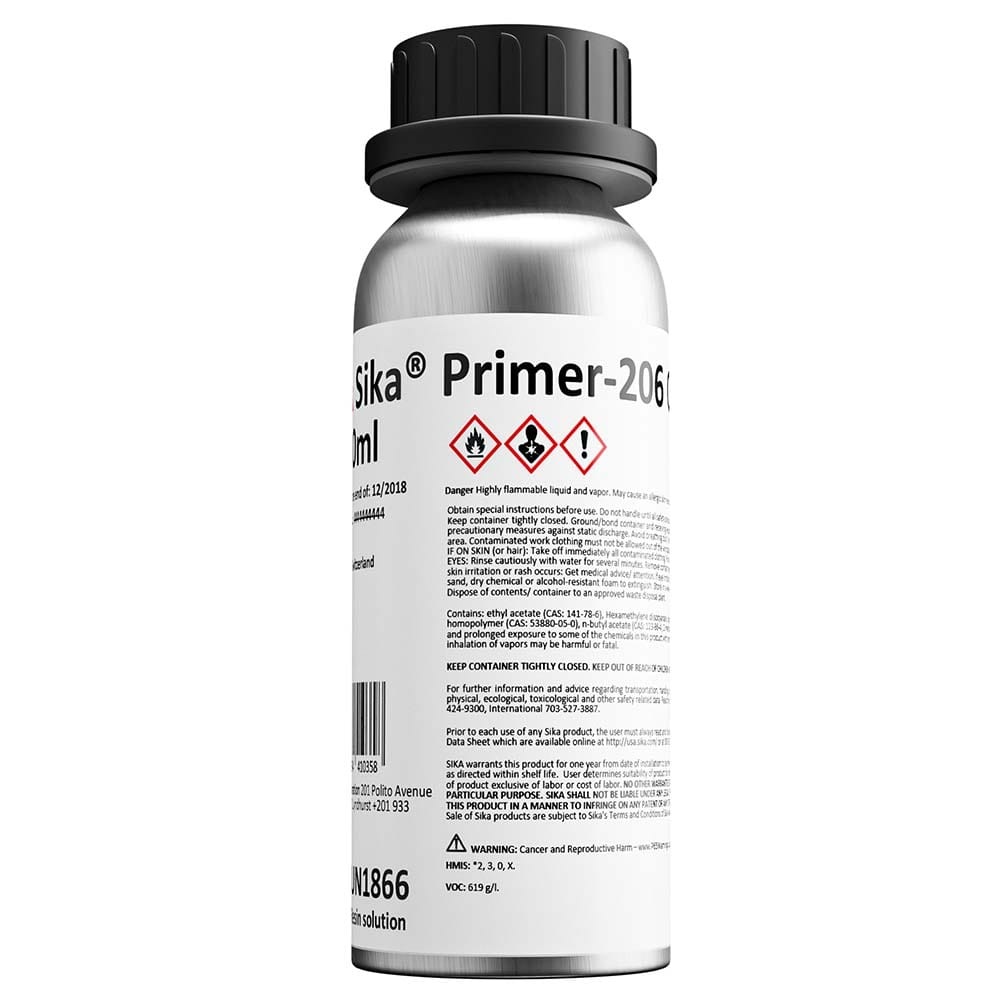
Sika Primer 206 G+P Black 1 Liter Bottle #122775
Sika 122775 Adhesives & Sealants Primer-206 G+P Black 1L Bottle Pigmented, solvent-based primer for various substrates. Sika® Primer-206 G+P is a solvent-based black primer, which reacts with moisture and forms a thin layer. This layer acts as a link between substrates and adhesives. Sika® Primer-206 G+P is specifically formulated for the treatment of bond faces prior to the application of Sika’s 1-component Polyurethanes. Features: Enhanced adhesion on a wide variety of substrates Easy to apply Usage: Sika® Primer-206 G+P is used to improve adhesion on substrates such as float glass, ceramic-coated glass, pre-coatings, painted surfaces, and some plastics and metals. Seek manufacturer’s advice and perform tests on original substrates before using Sika® Primer-206 G+P on materials prone to stress cracking. This product is suitable for experienced professional users only. Tests with actual substrates and conditions have to be performed to ensure adhesion and material compatibility. Normalized SKU: 122775 UPC Code: 7612894545760
Brand: Sika
Category: Hardware > Building Consumables > Protective Coatings & Sealants